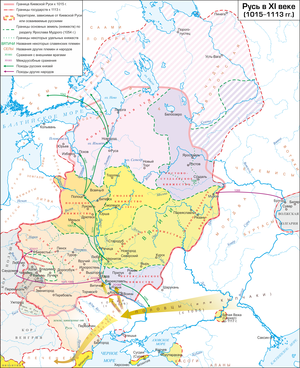
Republikken Novgorod / Byens interne organisering
Områder under Novgorods kontrol før Kievriget i 1000-tallet (lyserøde)
Republikken Novgorod var en stor og indflydelsesrig stat i middelalderens Rusland. Den eksisterede mellem 1100- og 1400-tallet, og strakte sig fra Østersøen til Uralbjergene.